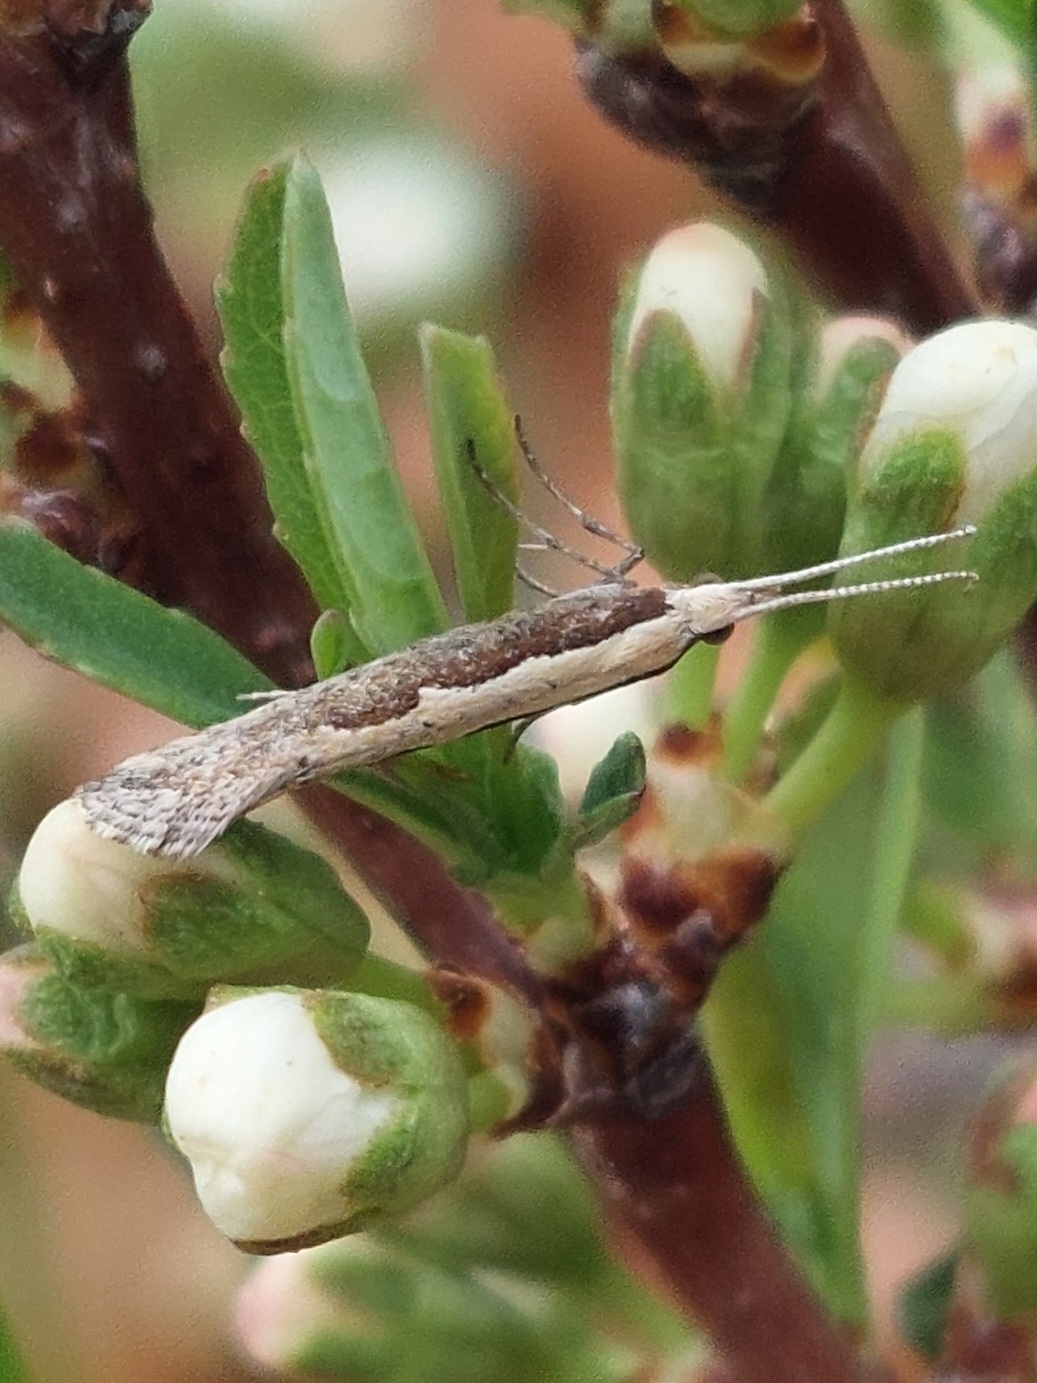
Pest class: diamondback_moth